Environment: real
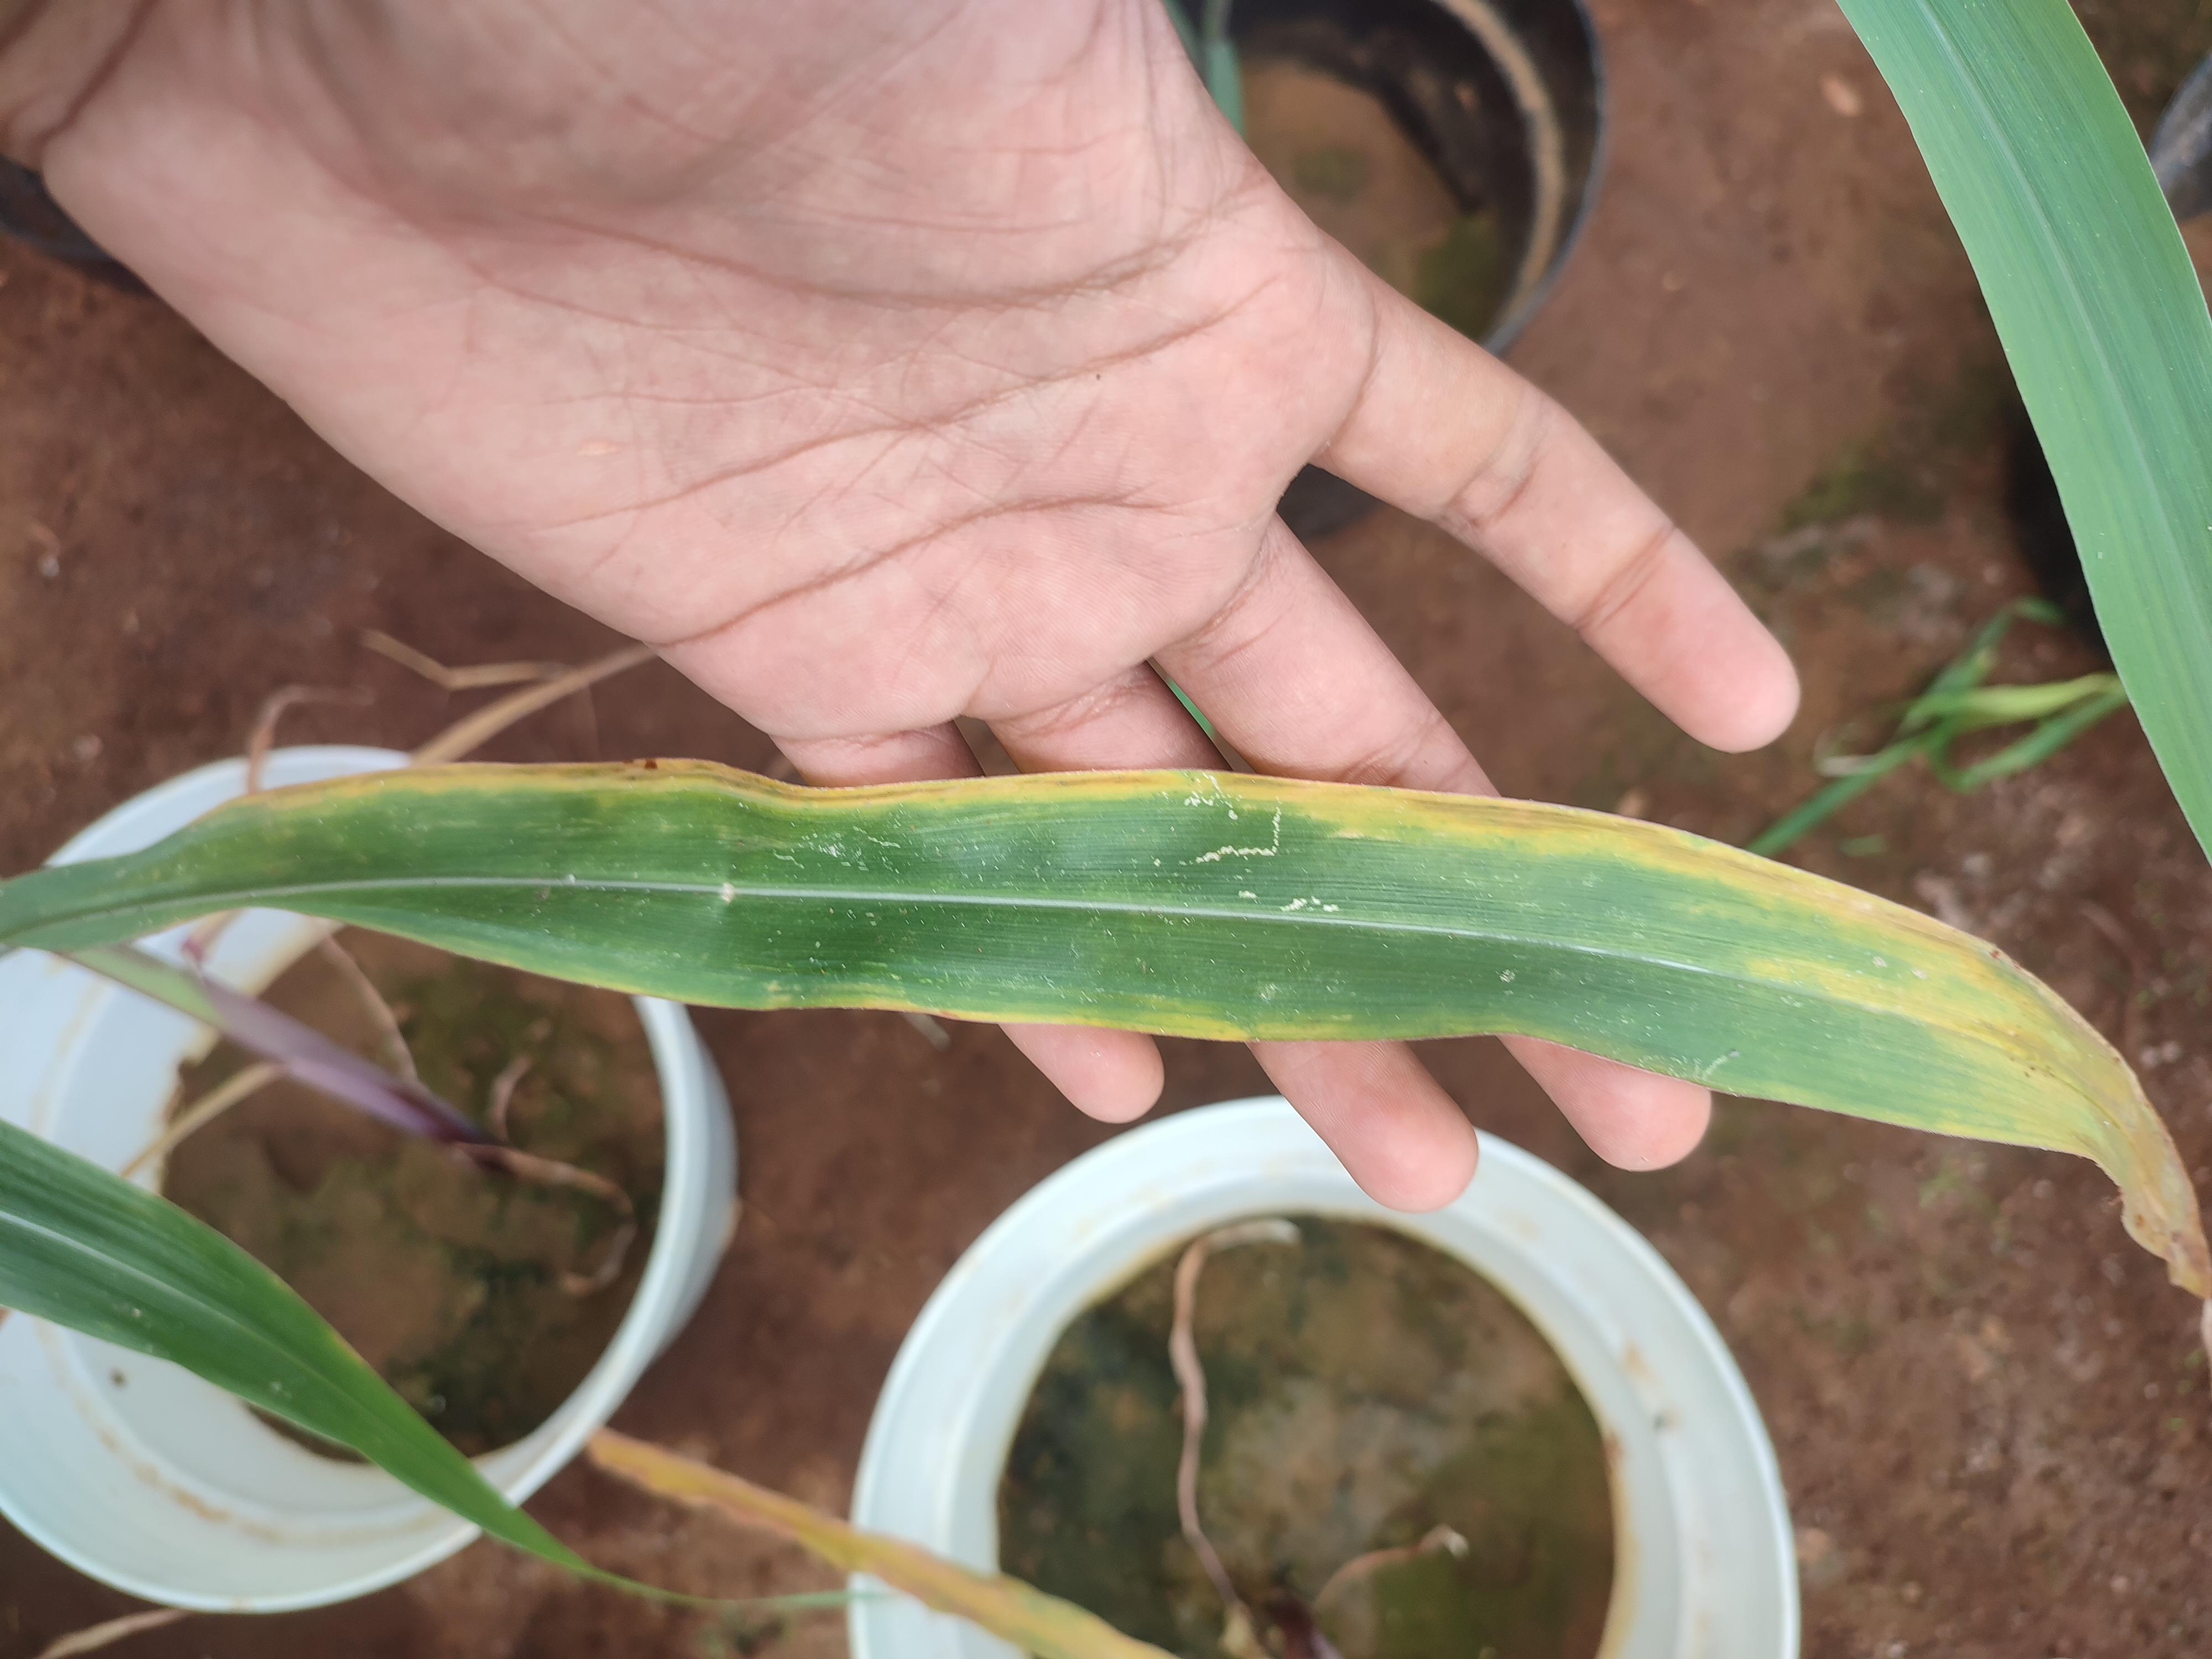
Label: potassium_deficiency